Château de La Palice

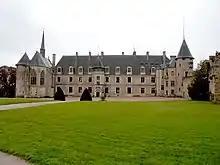
Château de La Palice

The Château de La Palice is a castle, developed into a château, in the "commune" of Lapalisse in the Allier department of the Auvergne-Rhône-Alpes region of France.